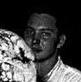
Age: 35